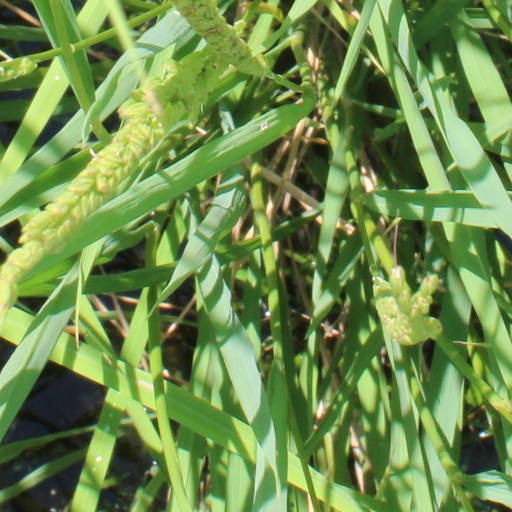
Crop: rice